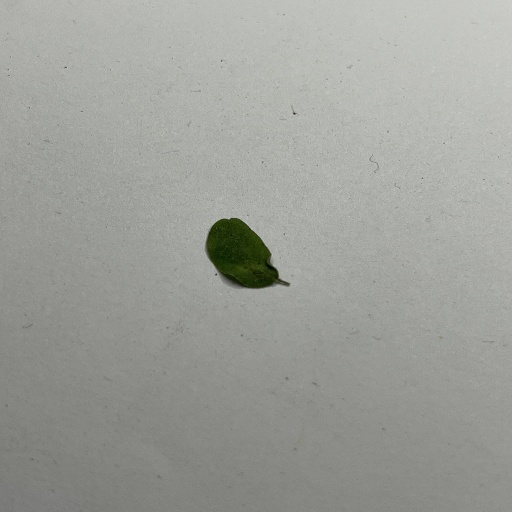
Species: Sojina
Leaf condition: Bacterial Spot